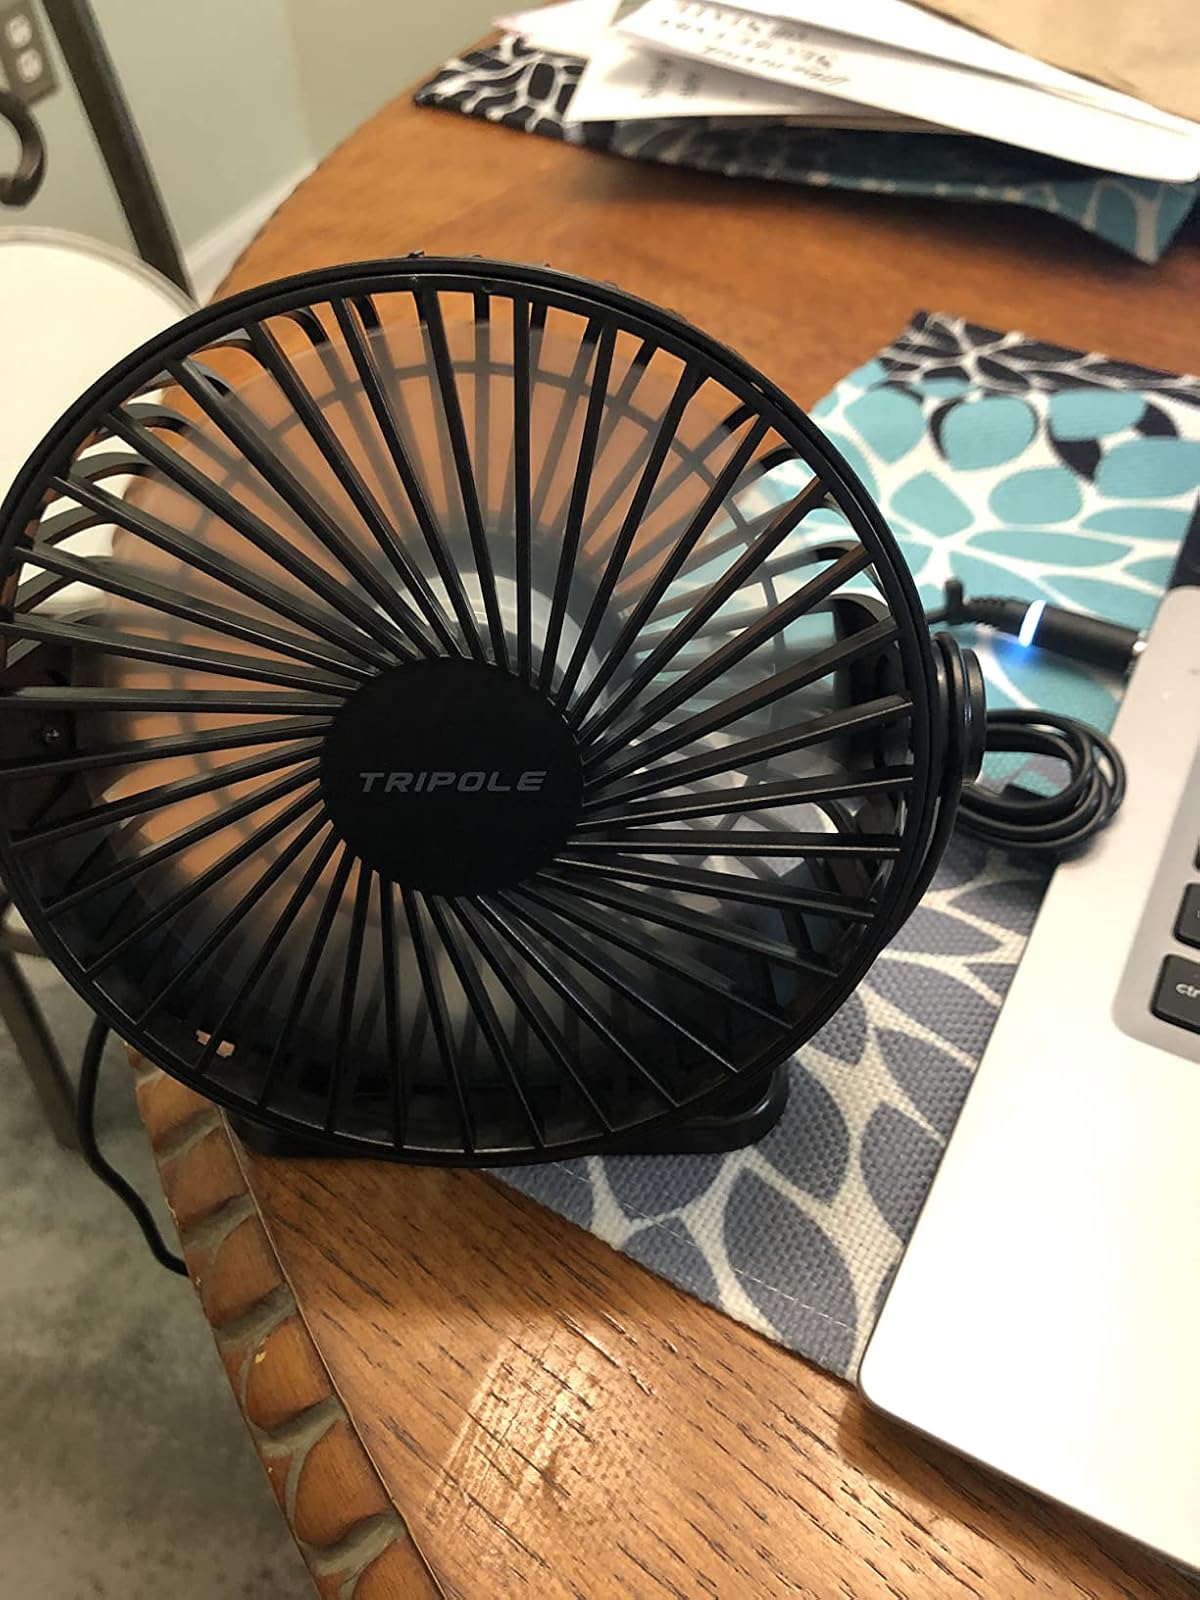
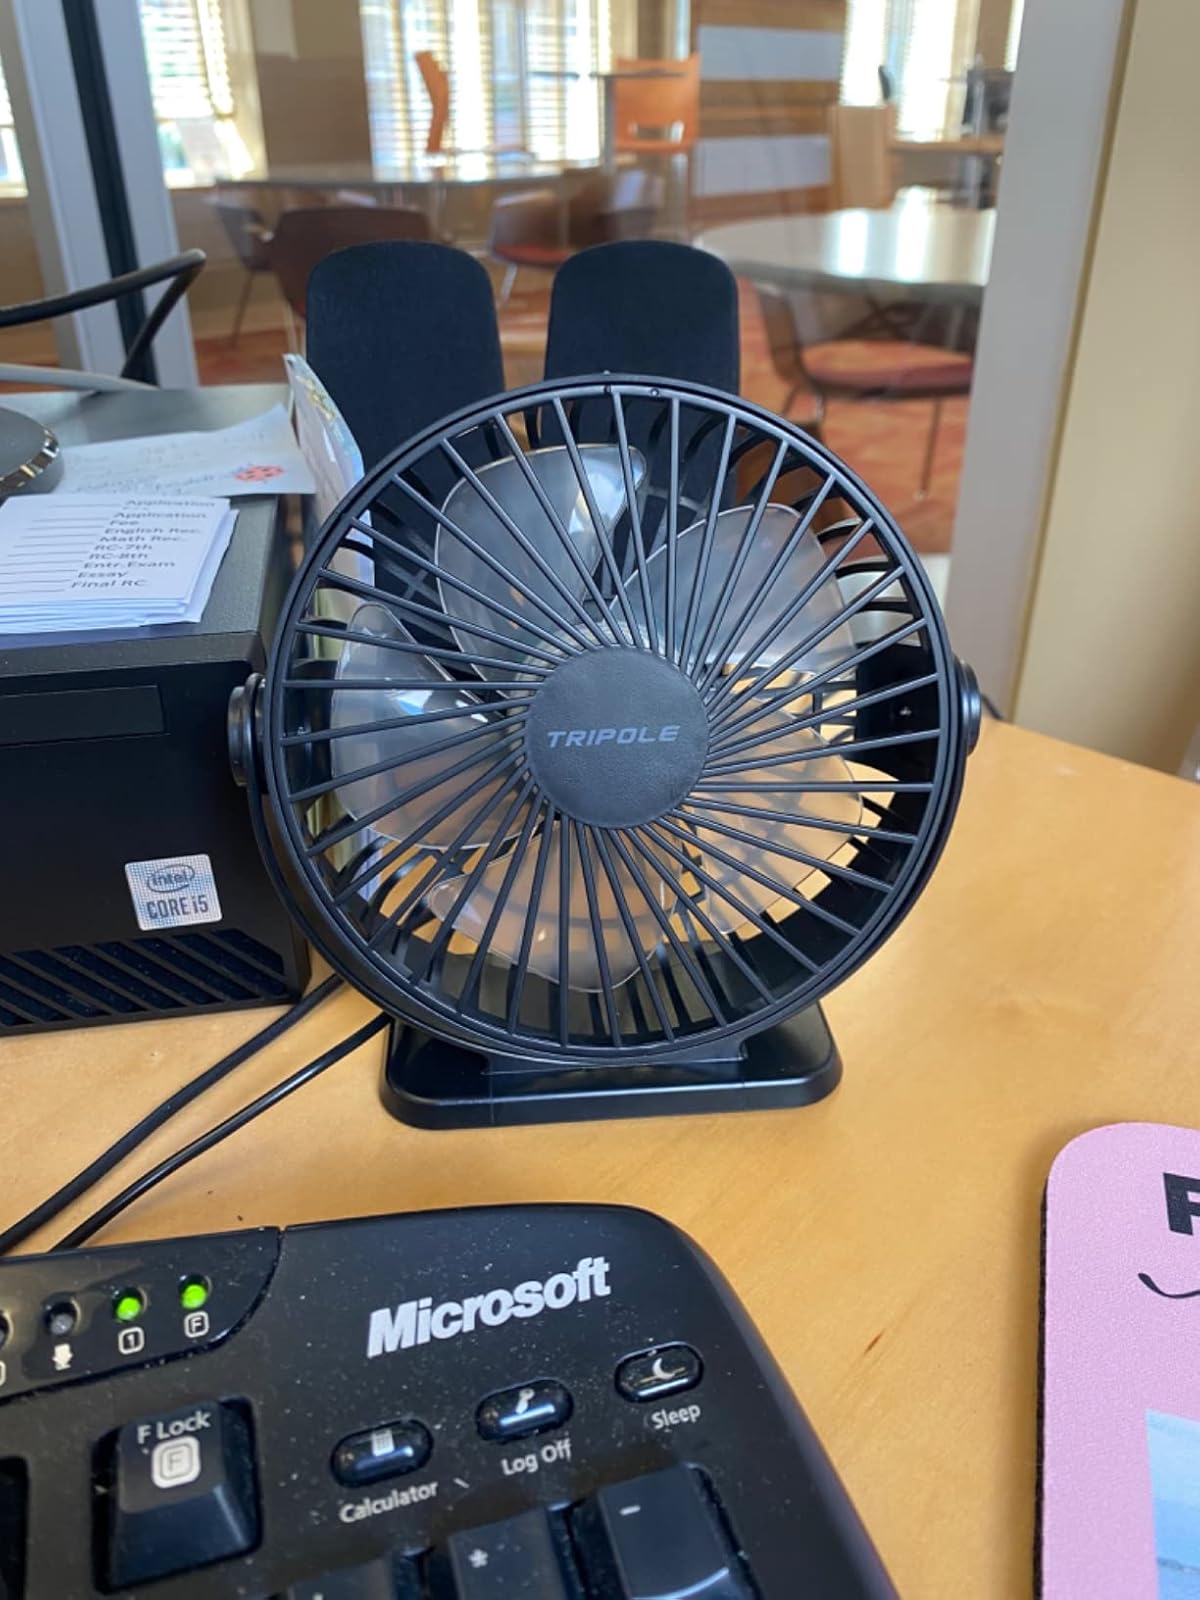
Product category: fan
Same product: yes